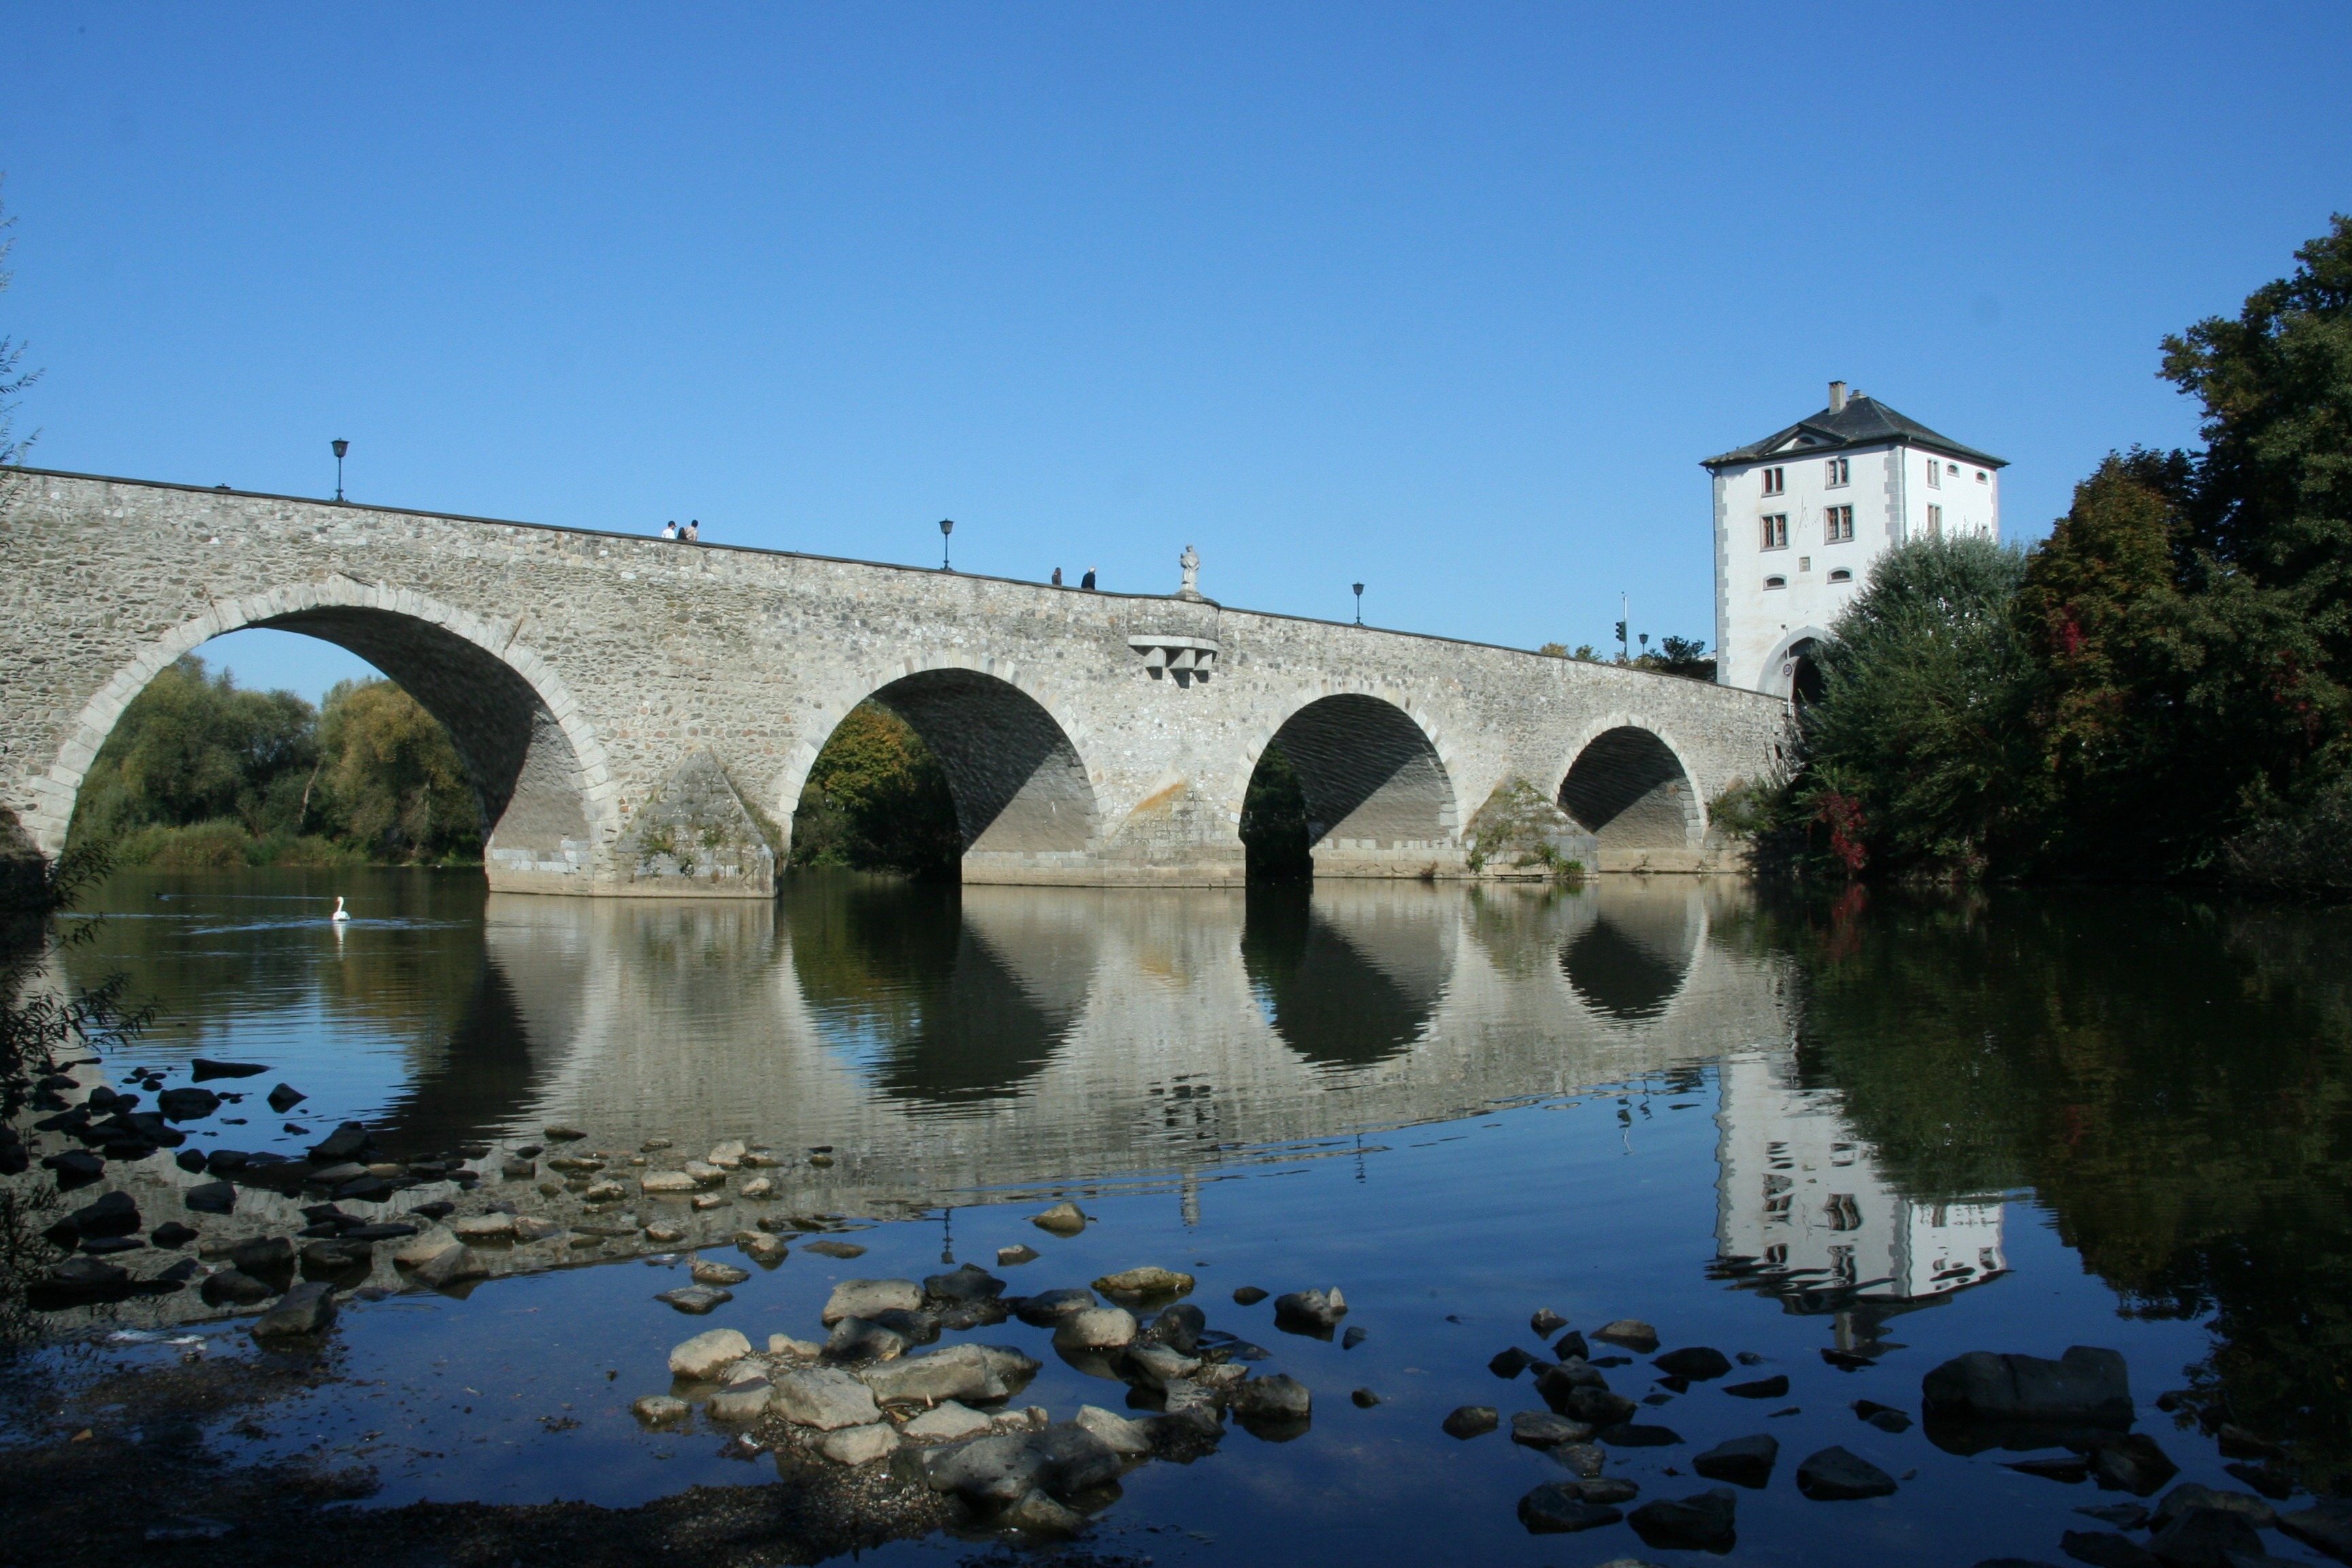
water, bridge, city, river, reflection, tower, landmark, waterway, arch bridge, nonbuilding structure